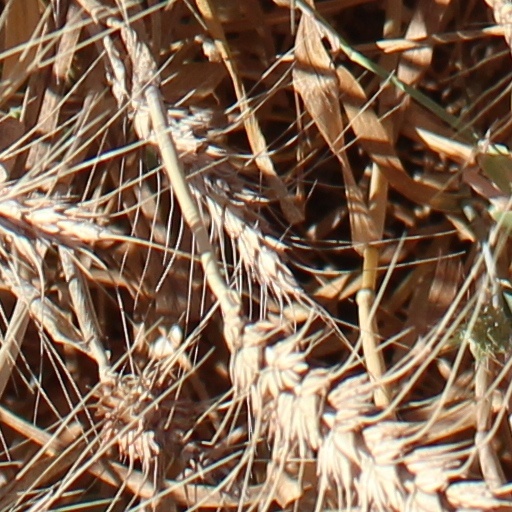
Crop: wheat